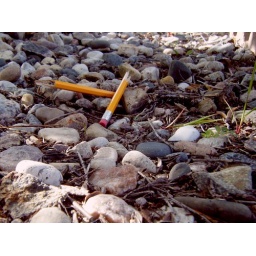
I took this picture in the grass first and than after I put it in the rocks it was a lot better.